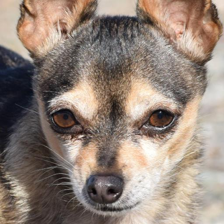
Label: animals